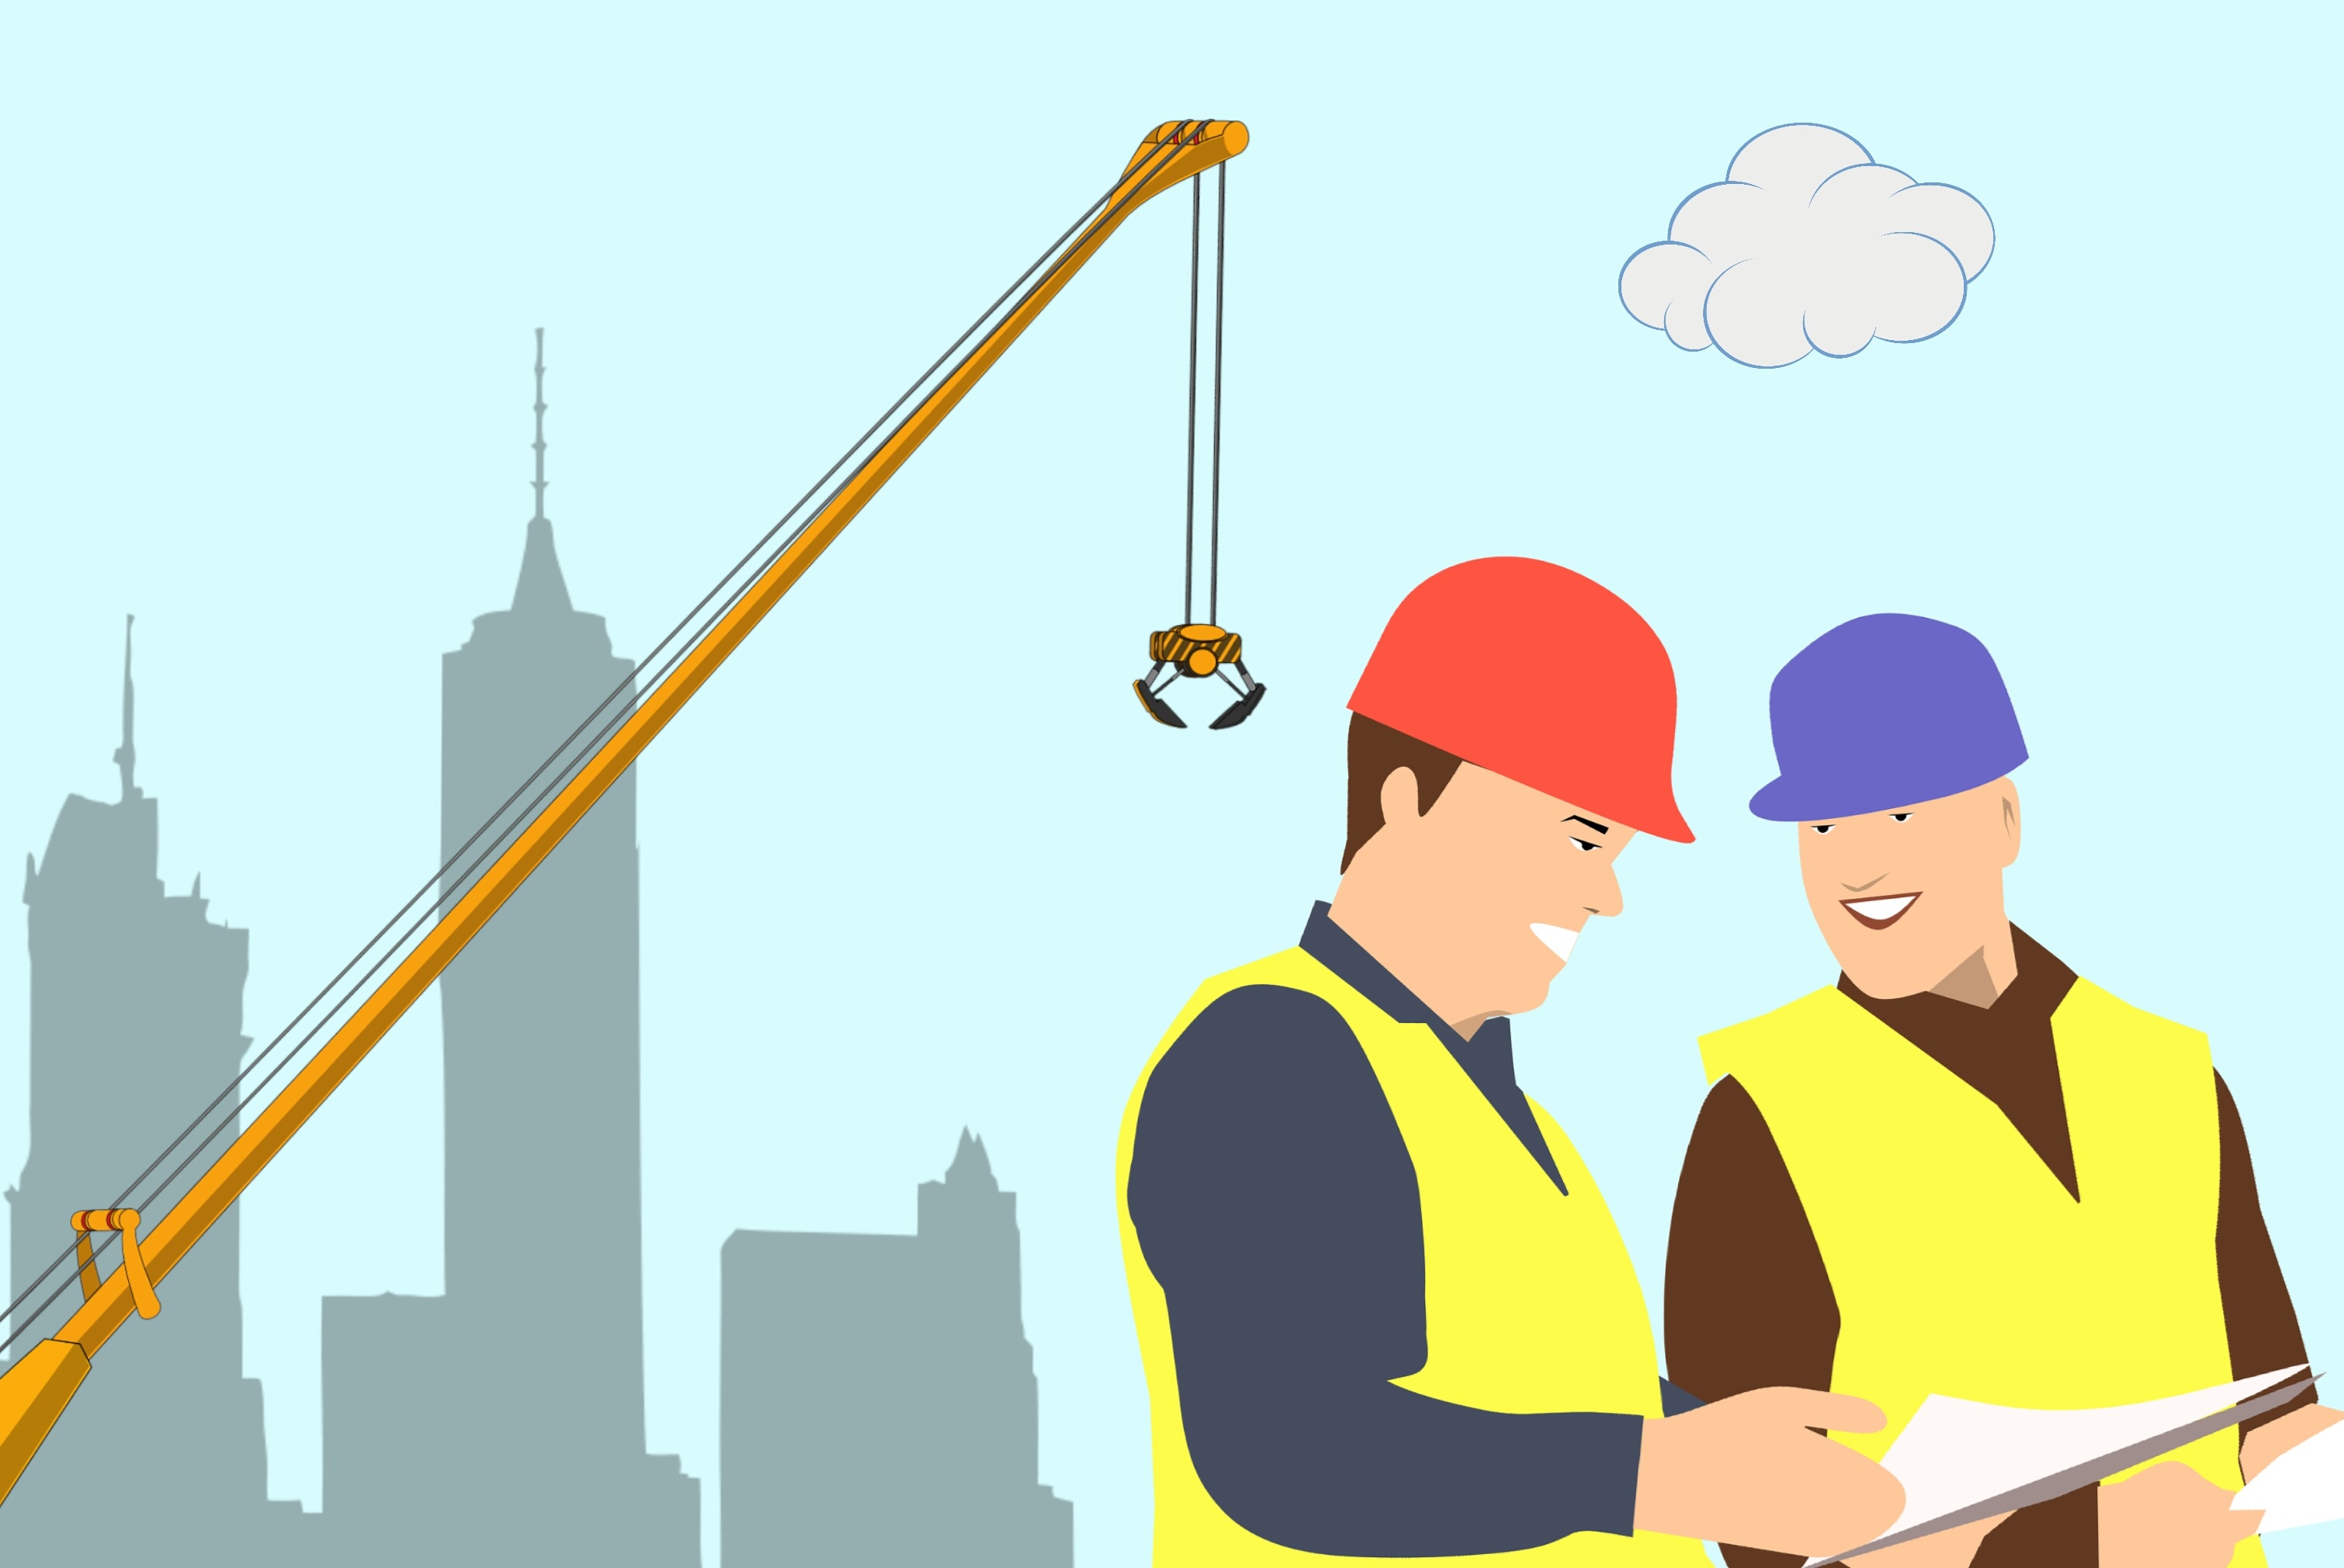
construction, site, engineer, outside, estate, real, accommodation, property, exterior, architect, area, outdoor, scenery, landscape, character, building, clip, under, work, occupation, blueprints, career, job, communication, conversation, line, construction worker, human behavior, energy, illustration, angle